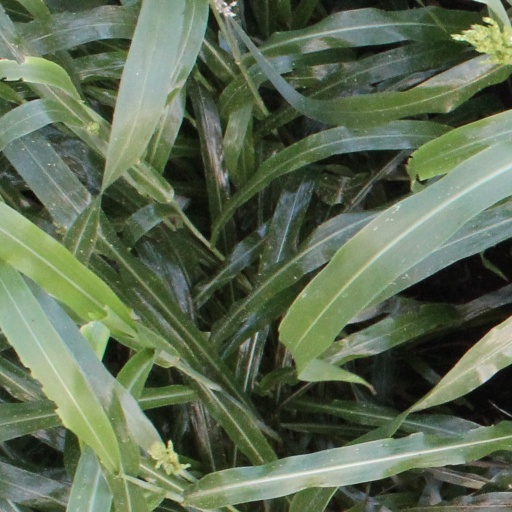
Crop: sorghum